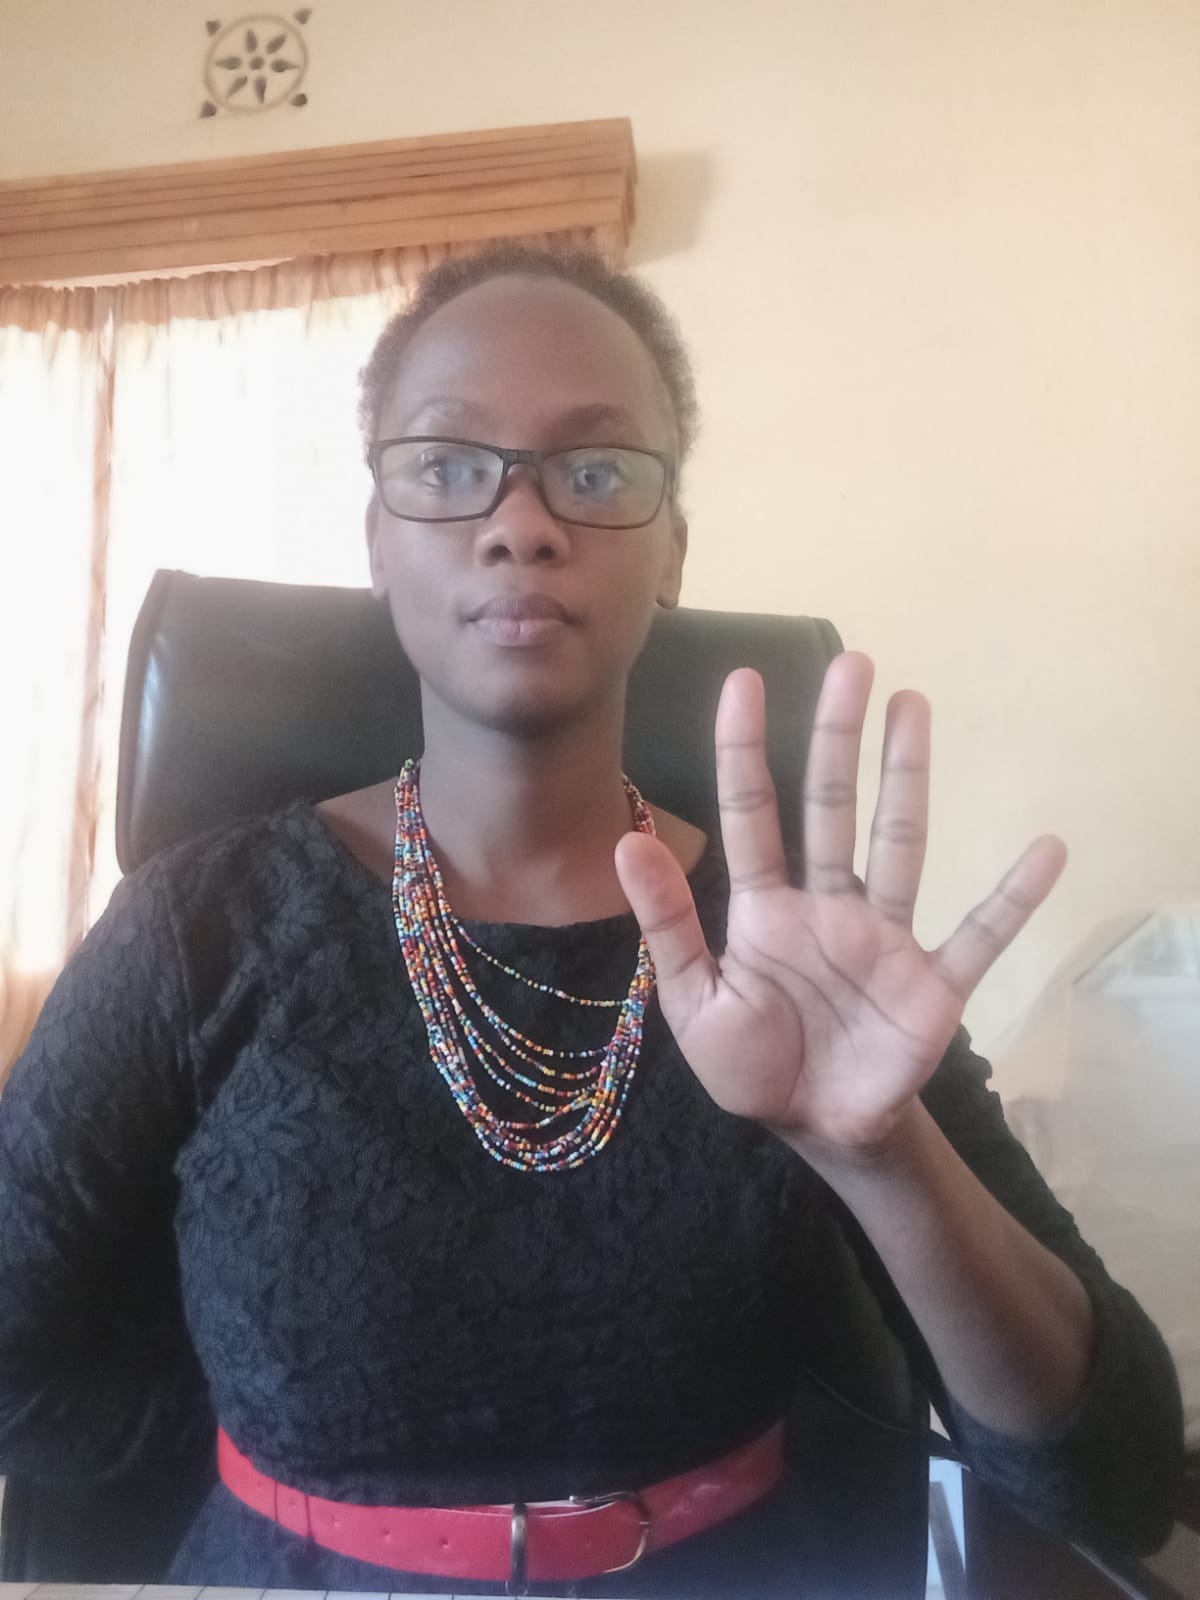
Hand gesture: palm